Siemens Nexas

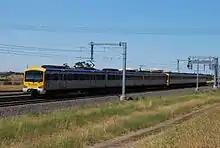
Two Nexas sets, operated by Connex Melbourne, between Craigieburn and Roxburgh Park, January 2009 (710M-2505T-709M-M-T-M)

In March 2009, it was reported that three Siemens Nexas trains had been impounded due to new braking incidents in the week prior.